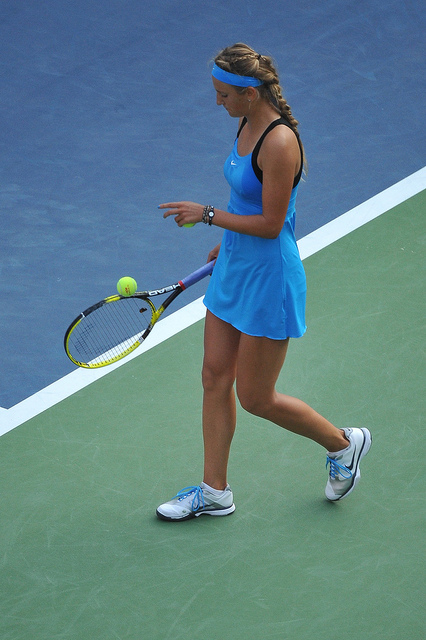
người phụ nữ mặc váy xanh biển đang chơi tennis trên sân